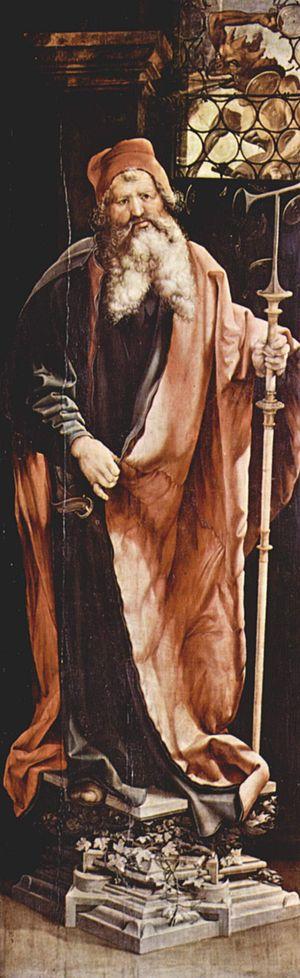
Le retable d’Issenheim, consacré à saint Antoine, provient du couvent des Antonins à Issenheim, au sud de Colmar, où il ornait le maître-autel de l’église de la préceptorerie. Il est l’œuvre de deux grands maîtres allemands du gothique tardif : le peintre Matthias Grünewald, dont il constitue le chef-d’œuvre, pour les panneaux peints et Nicolas de Haguenau pour la partie sculptée antérieure.
Cette page recense l'ensemble des peintures et dessins actuellement conservés attribués selon un relatif consensus à Matthias Grünewald.